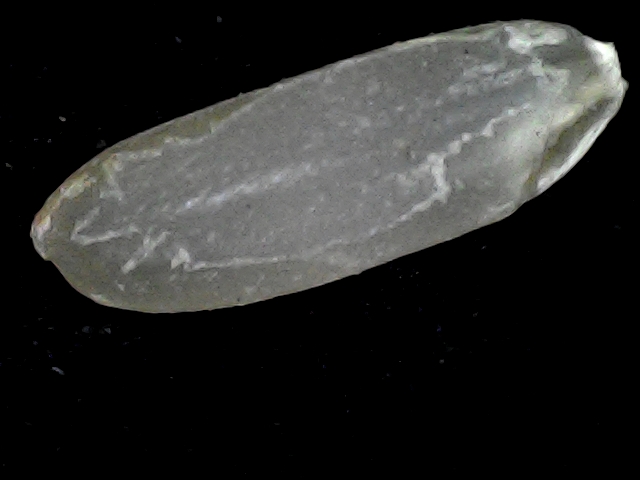
Rice variety: BD72